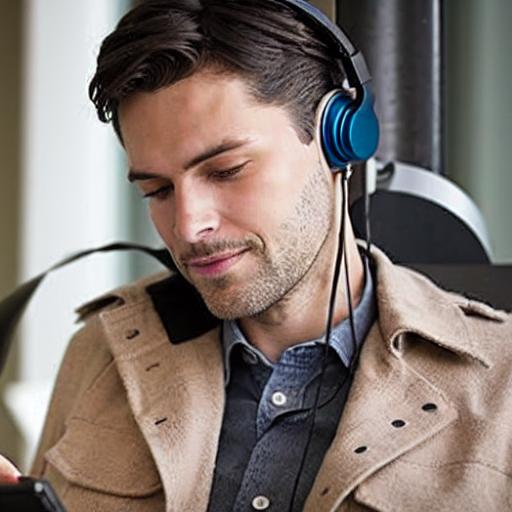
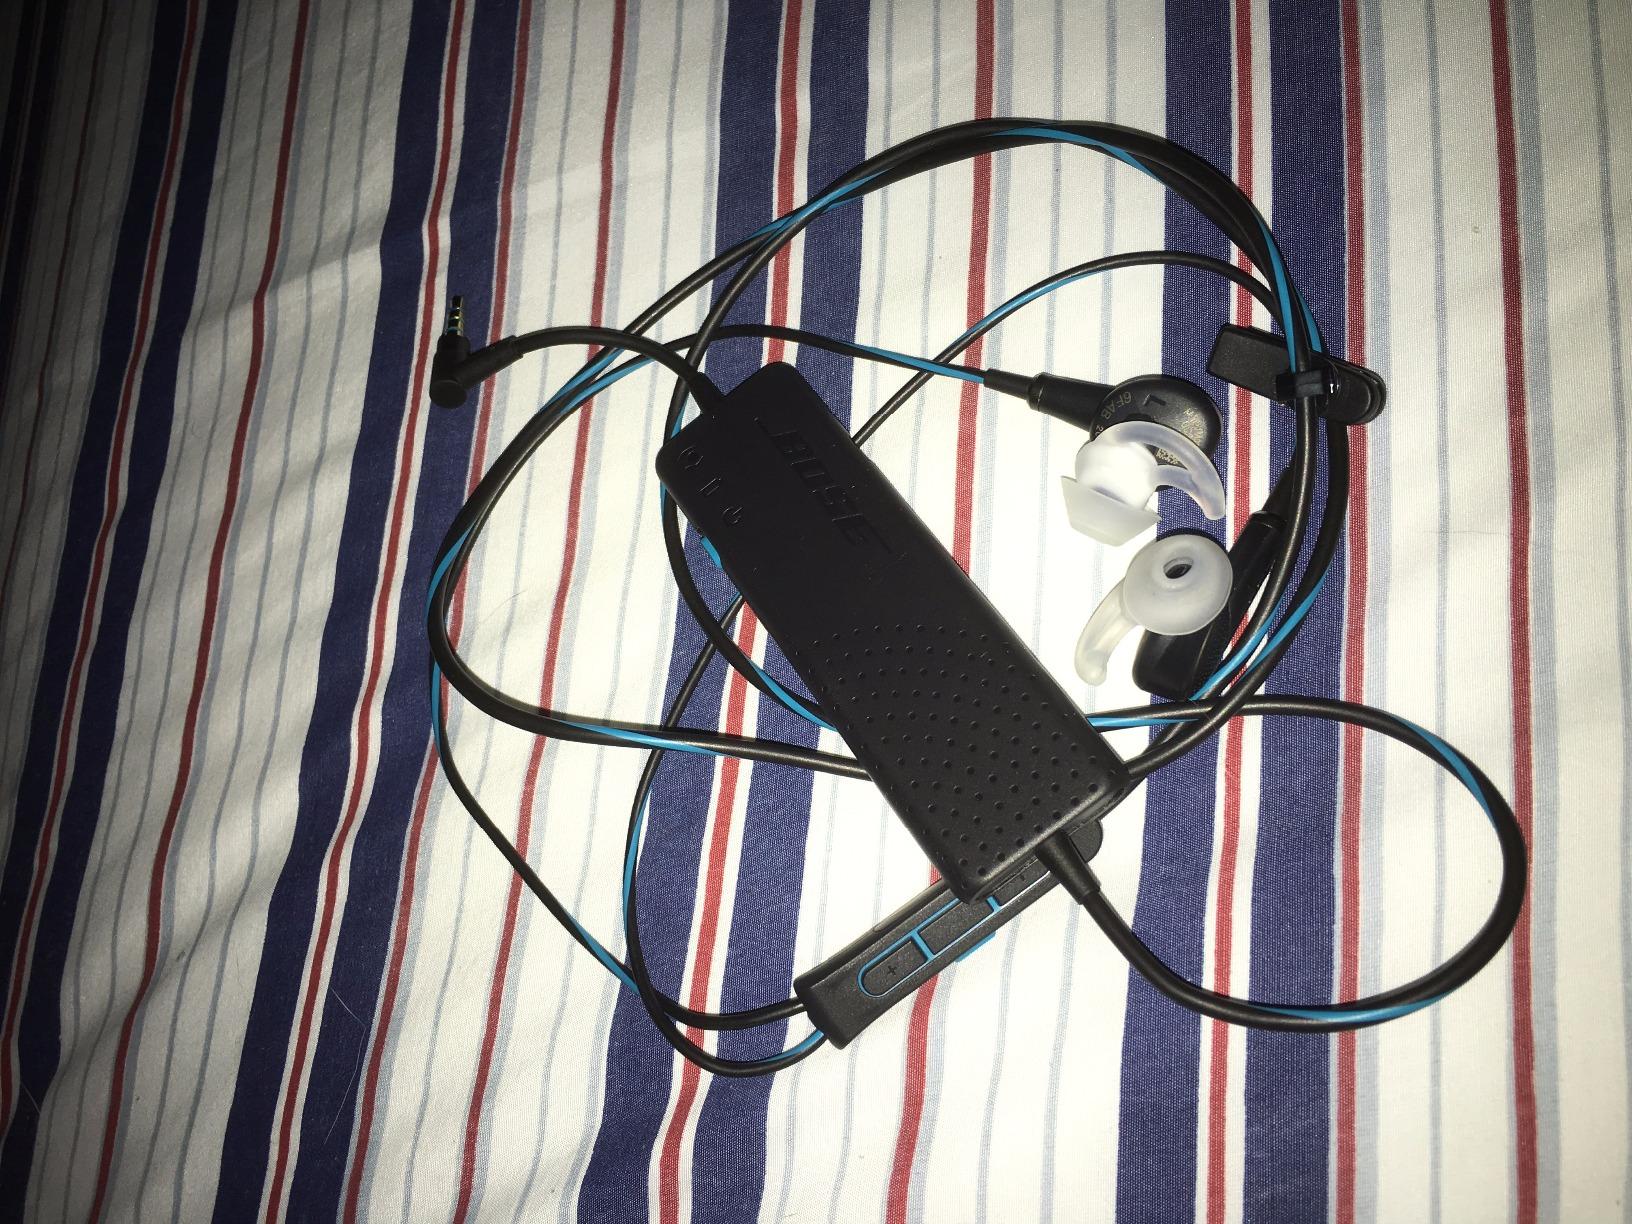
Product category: headphones
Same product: no